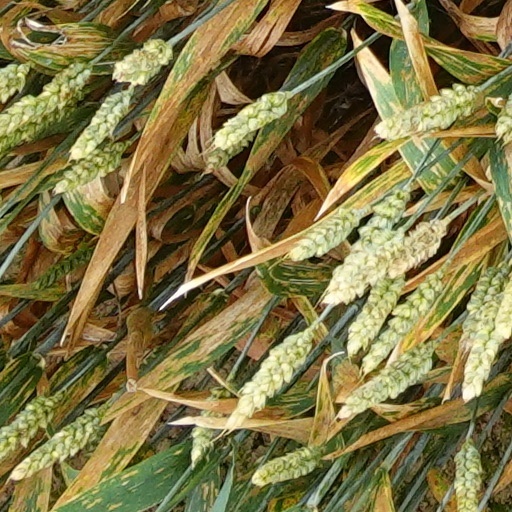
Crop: wheat